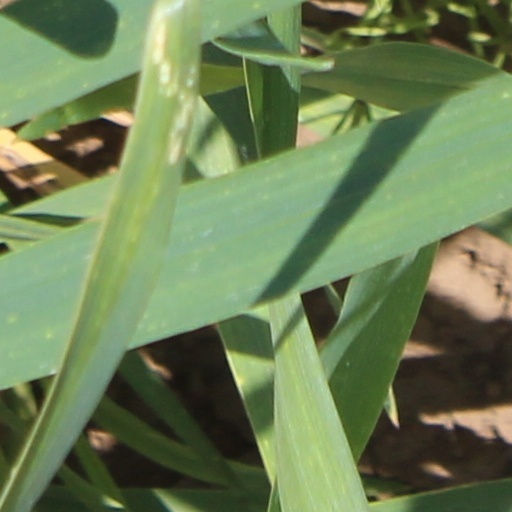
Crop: wheat